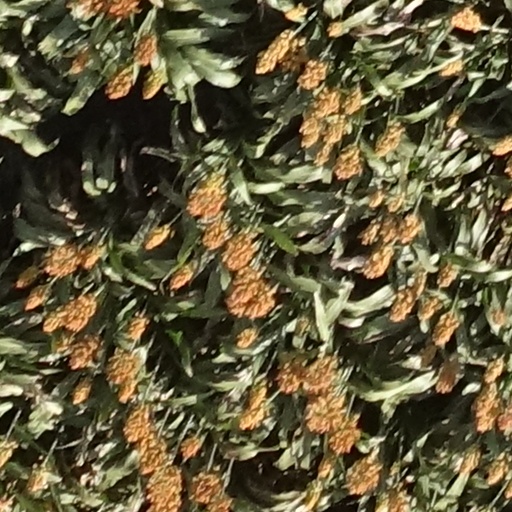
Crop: sorghum